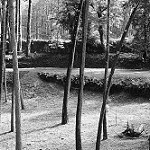
Label: B & W